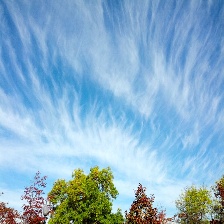
Cloud type: Cirrus